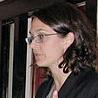
Age: 36